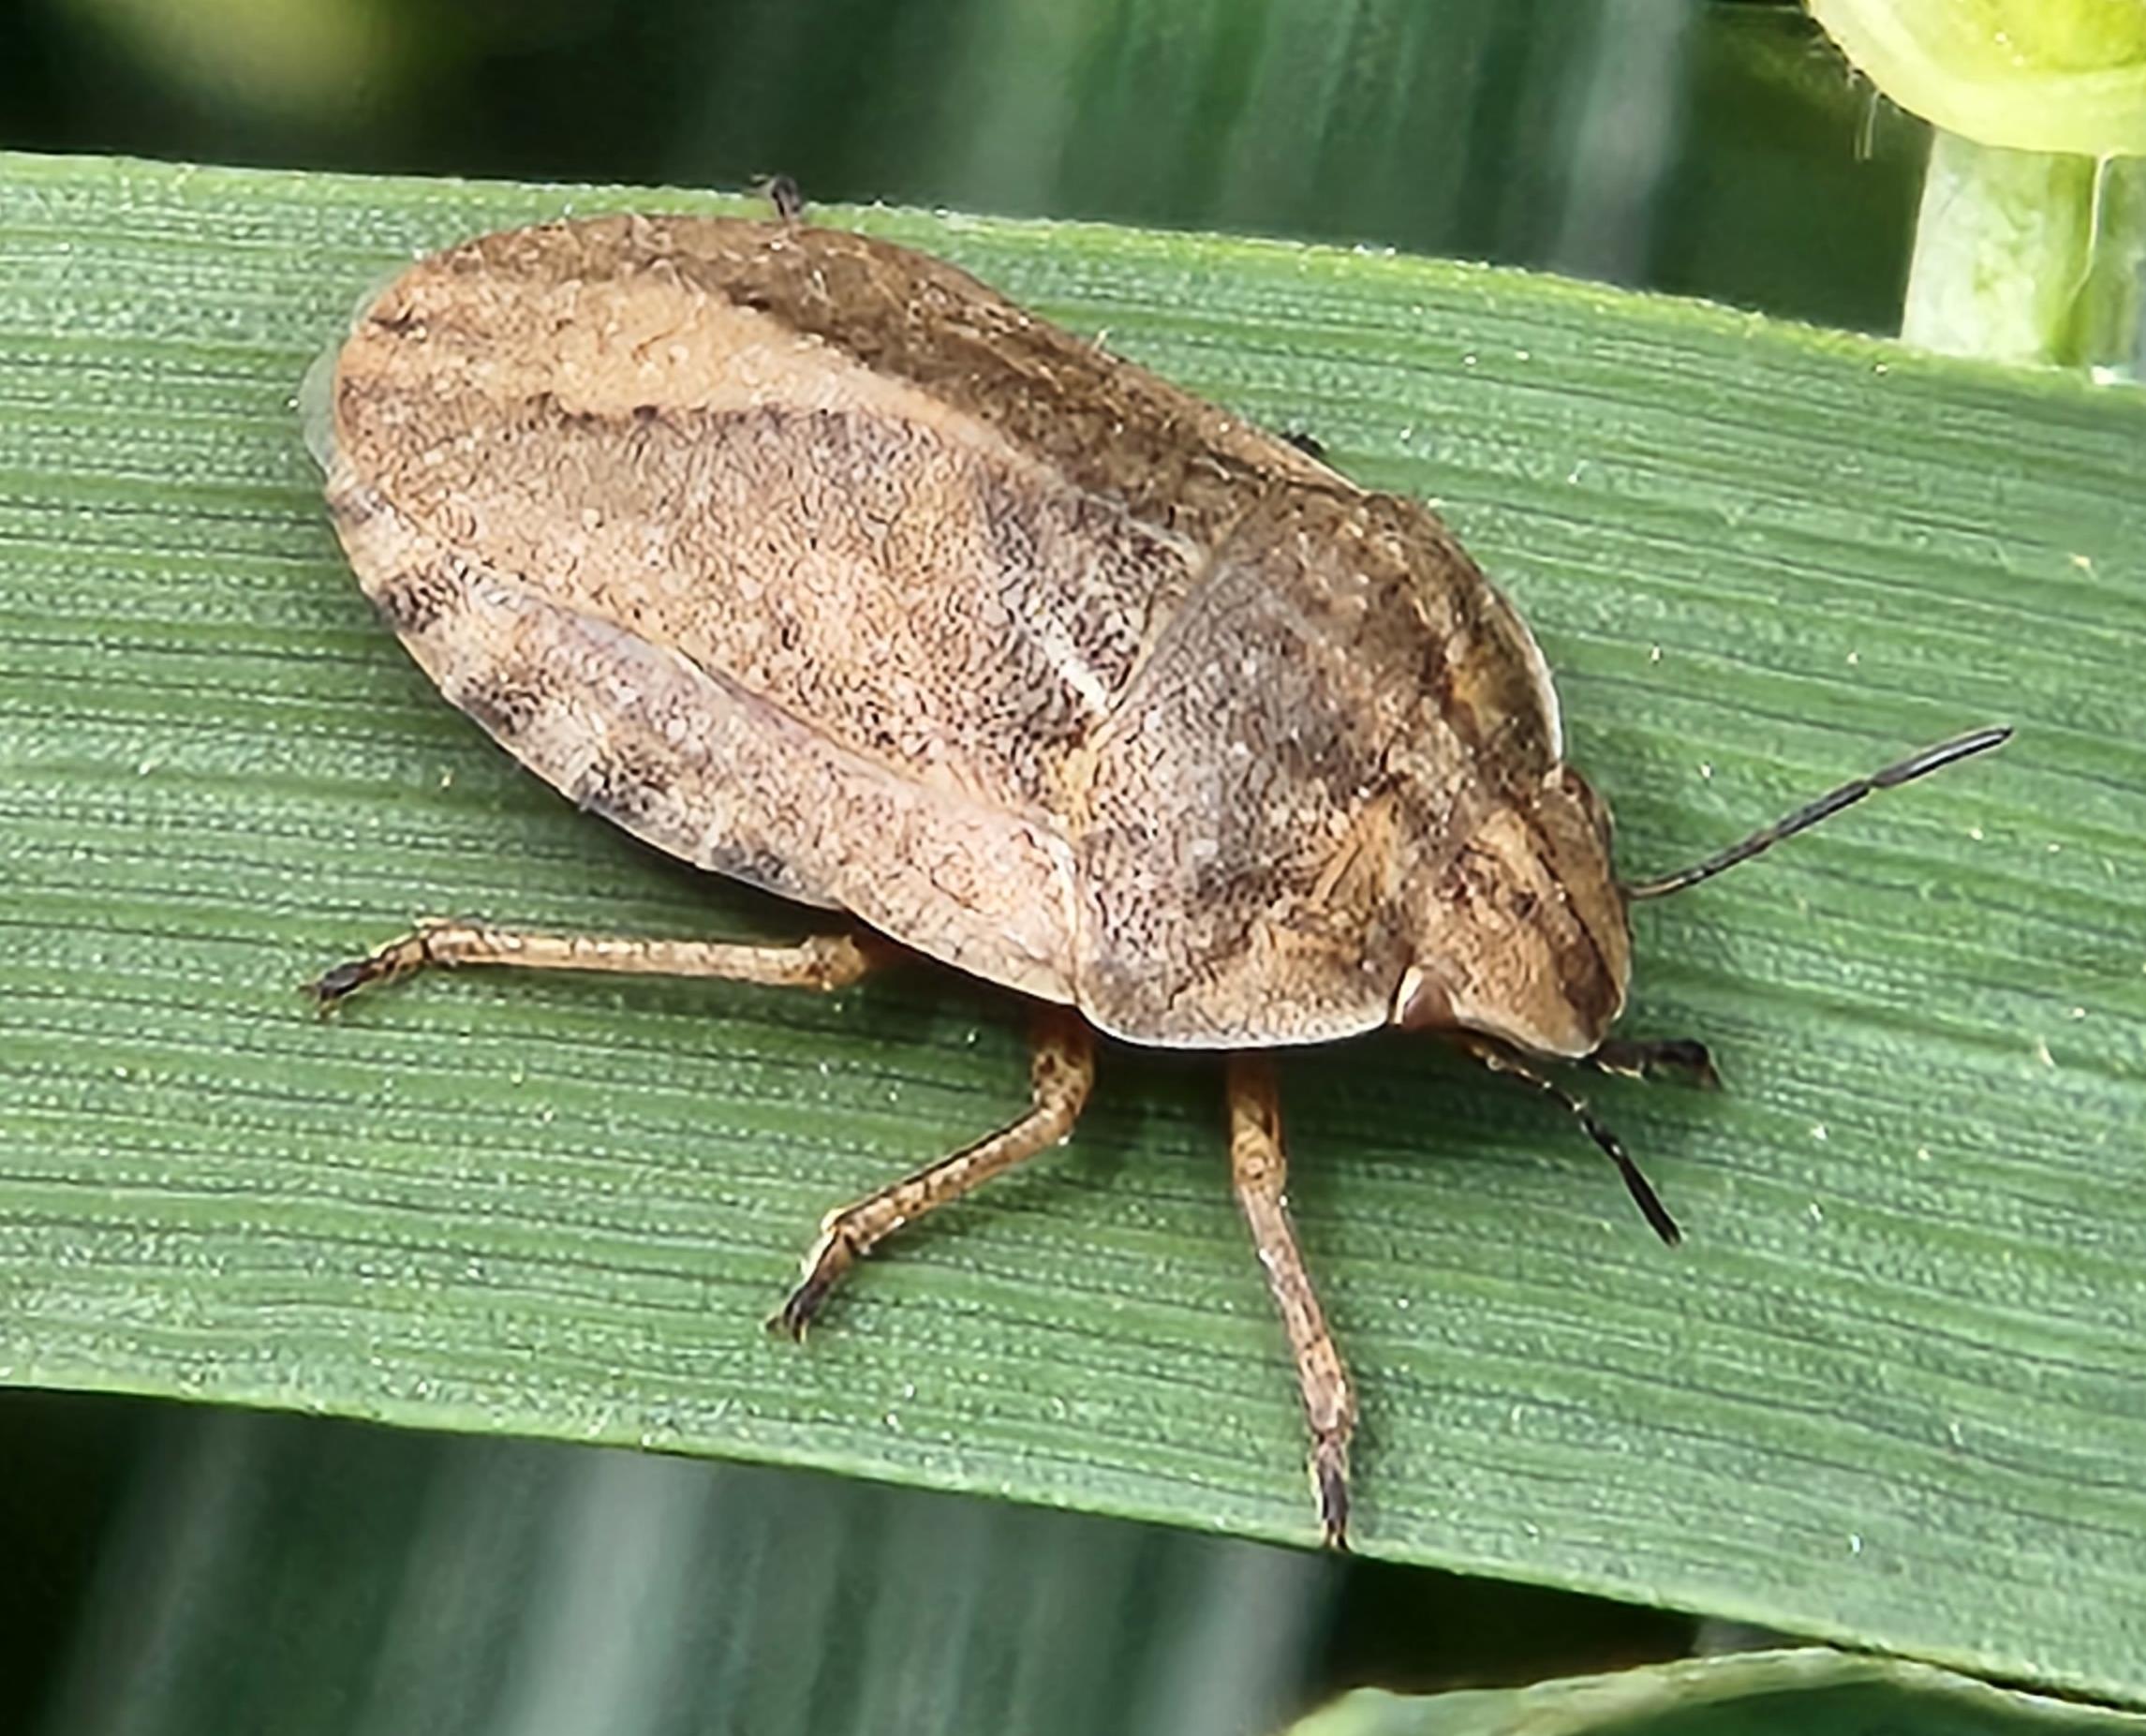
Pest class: occasional_pest